Benton Lake (Montana)

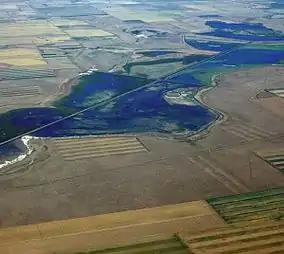
Benton Lake in 2013

Benton Lake is a 5,600 acre wetland in the U.S. state of Montana, and within both the Benton Lake National Wildlife Refuge and the Benton Lake Wetland Management District.